Zoom! (poetry book)

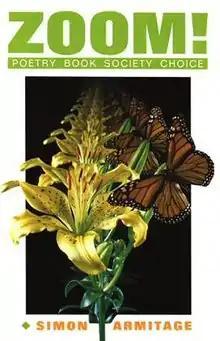
Cover of first edition

Zoom! is a 1989 book of poetry by the British poet Simon Armitage, and his first full-length collection. It was selected as a Poetry Book Society Choice, shortlisted for the Whitbread Poetry Award, and was made the PBS Autumn choice.